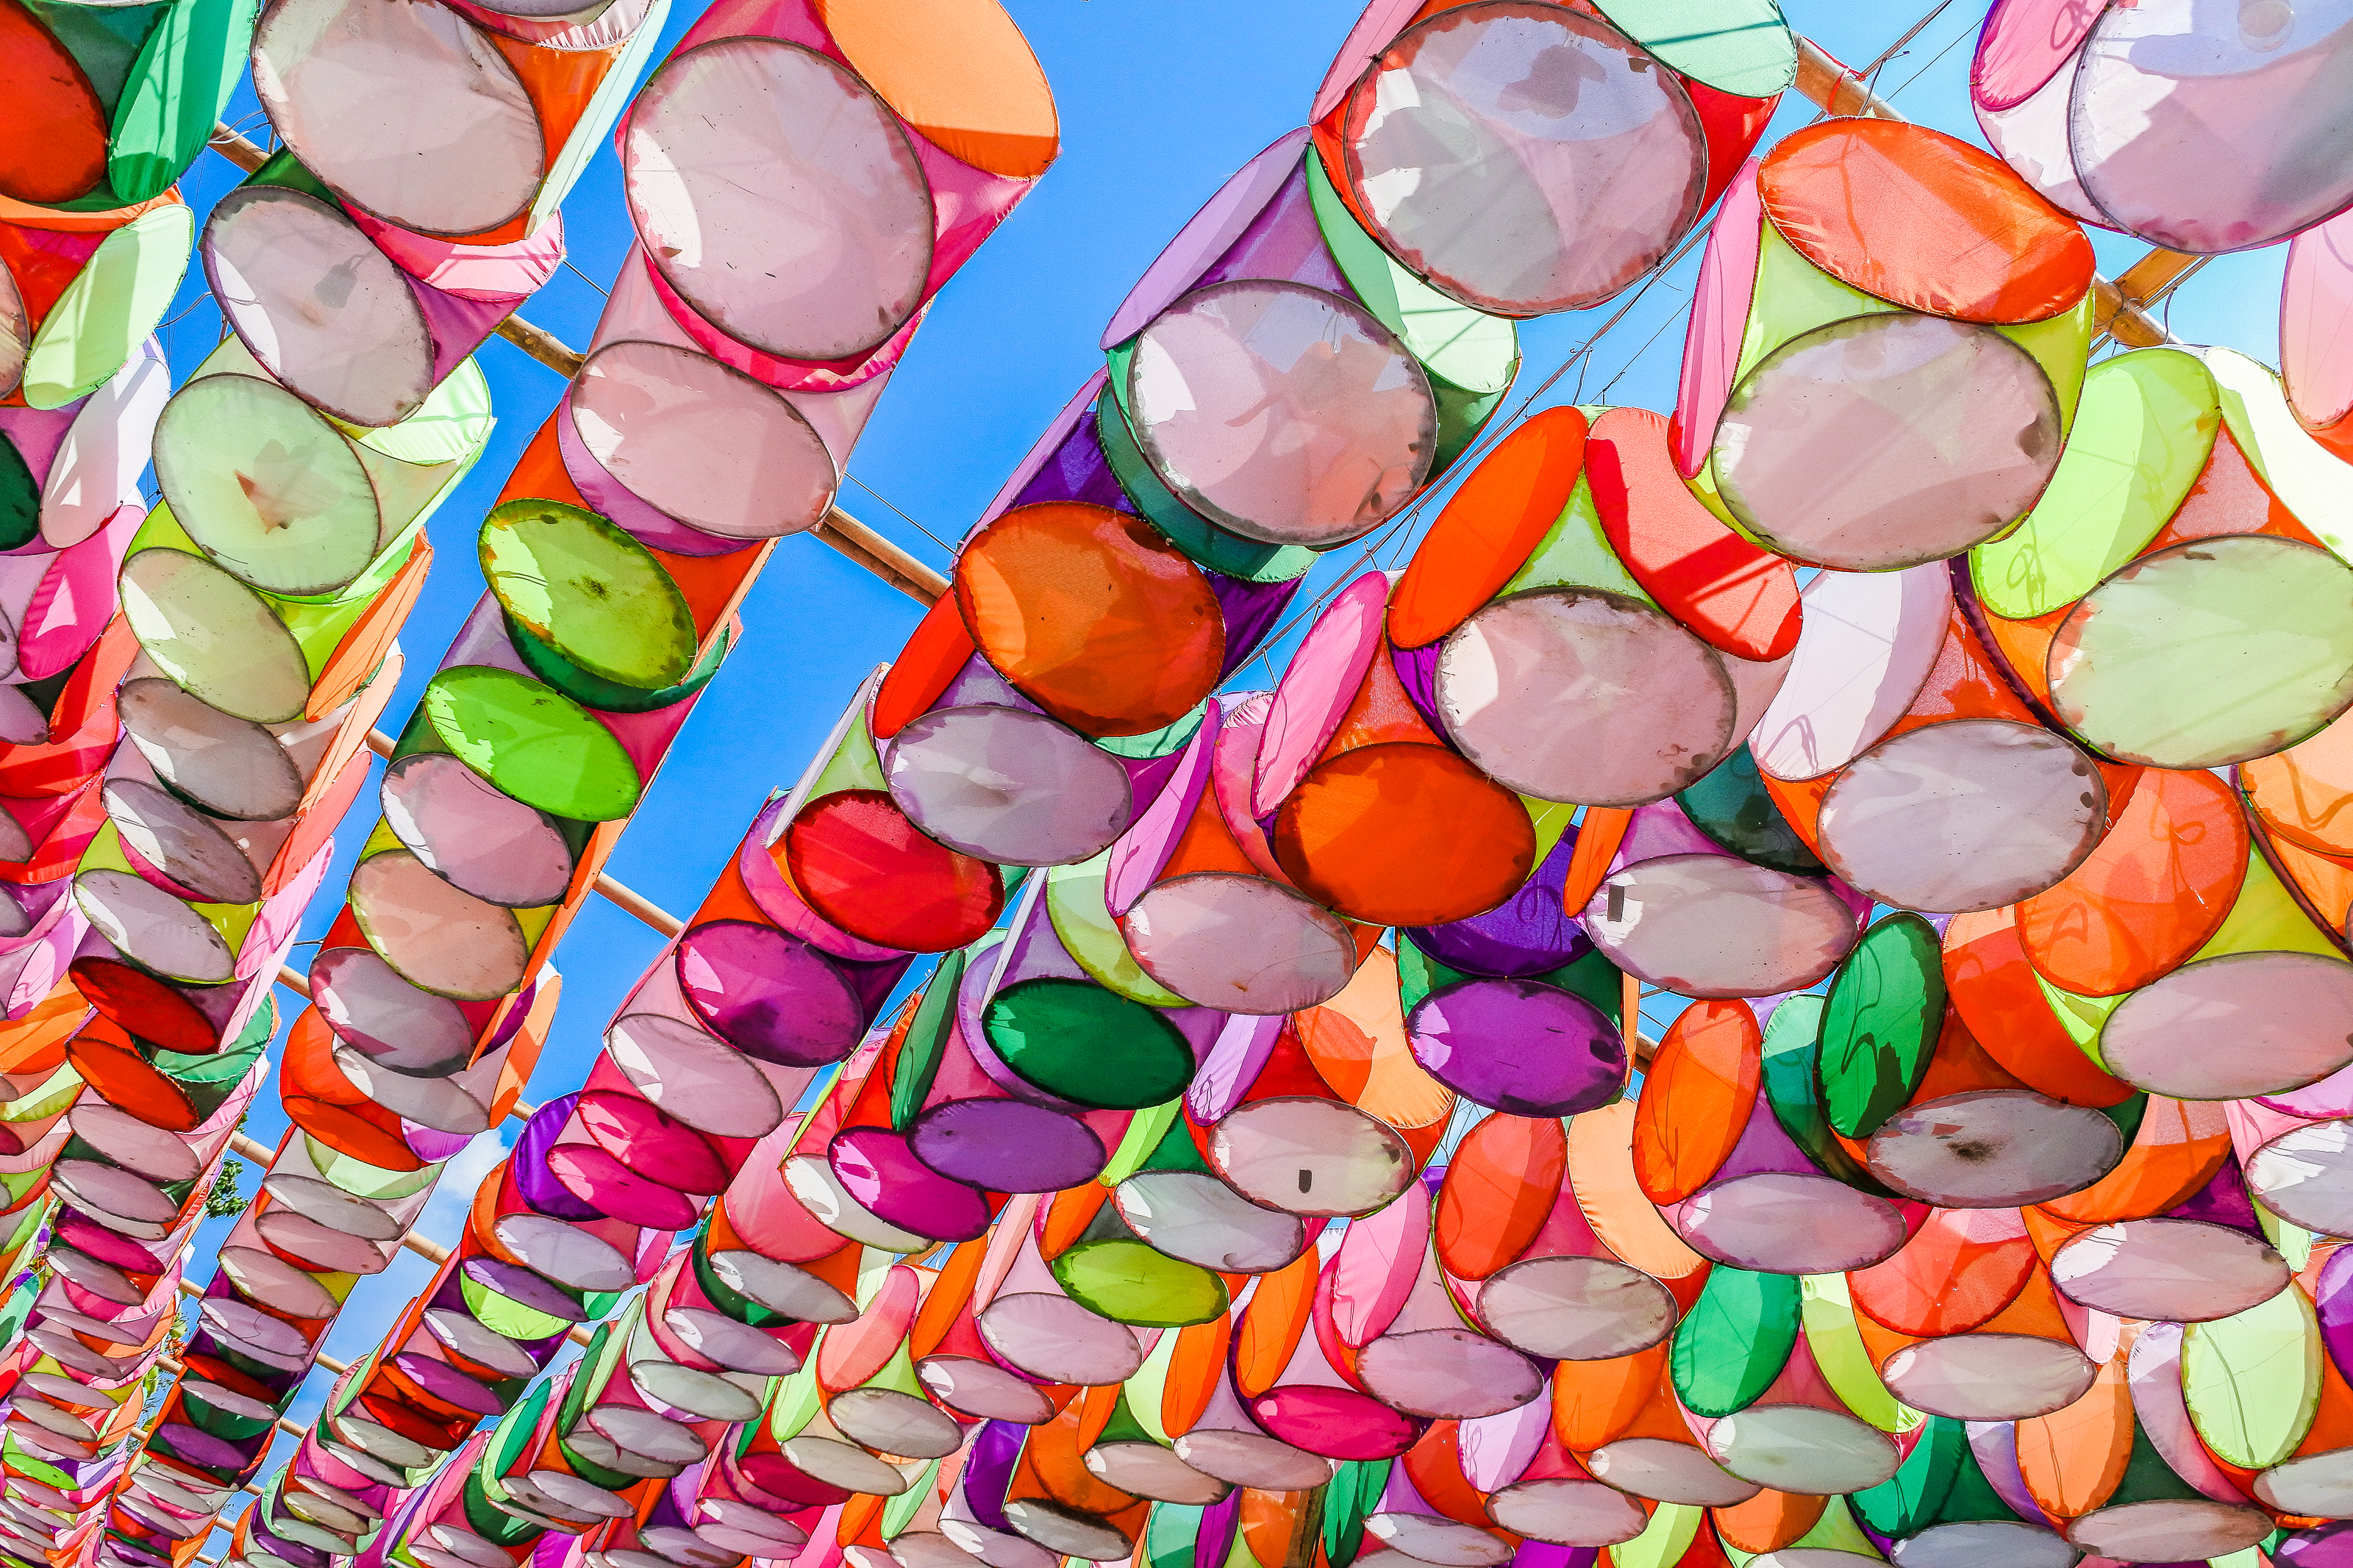
decorate, adoration, garland, sacrifice, beautify, believe, parade, buddhism, rice, adorn, strange, religion, marchers, amazing, garlands, handmade, pattern